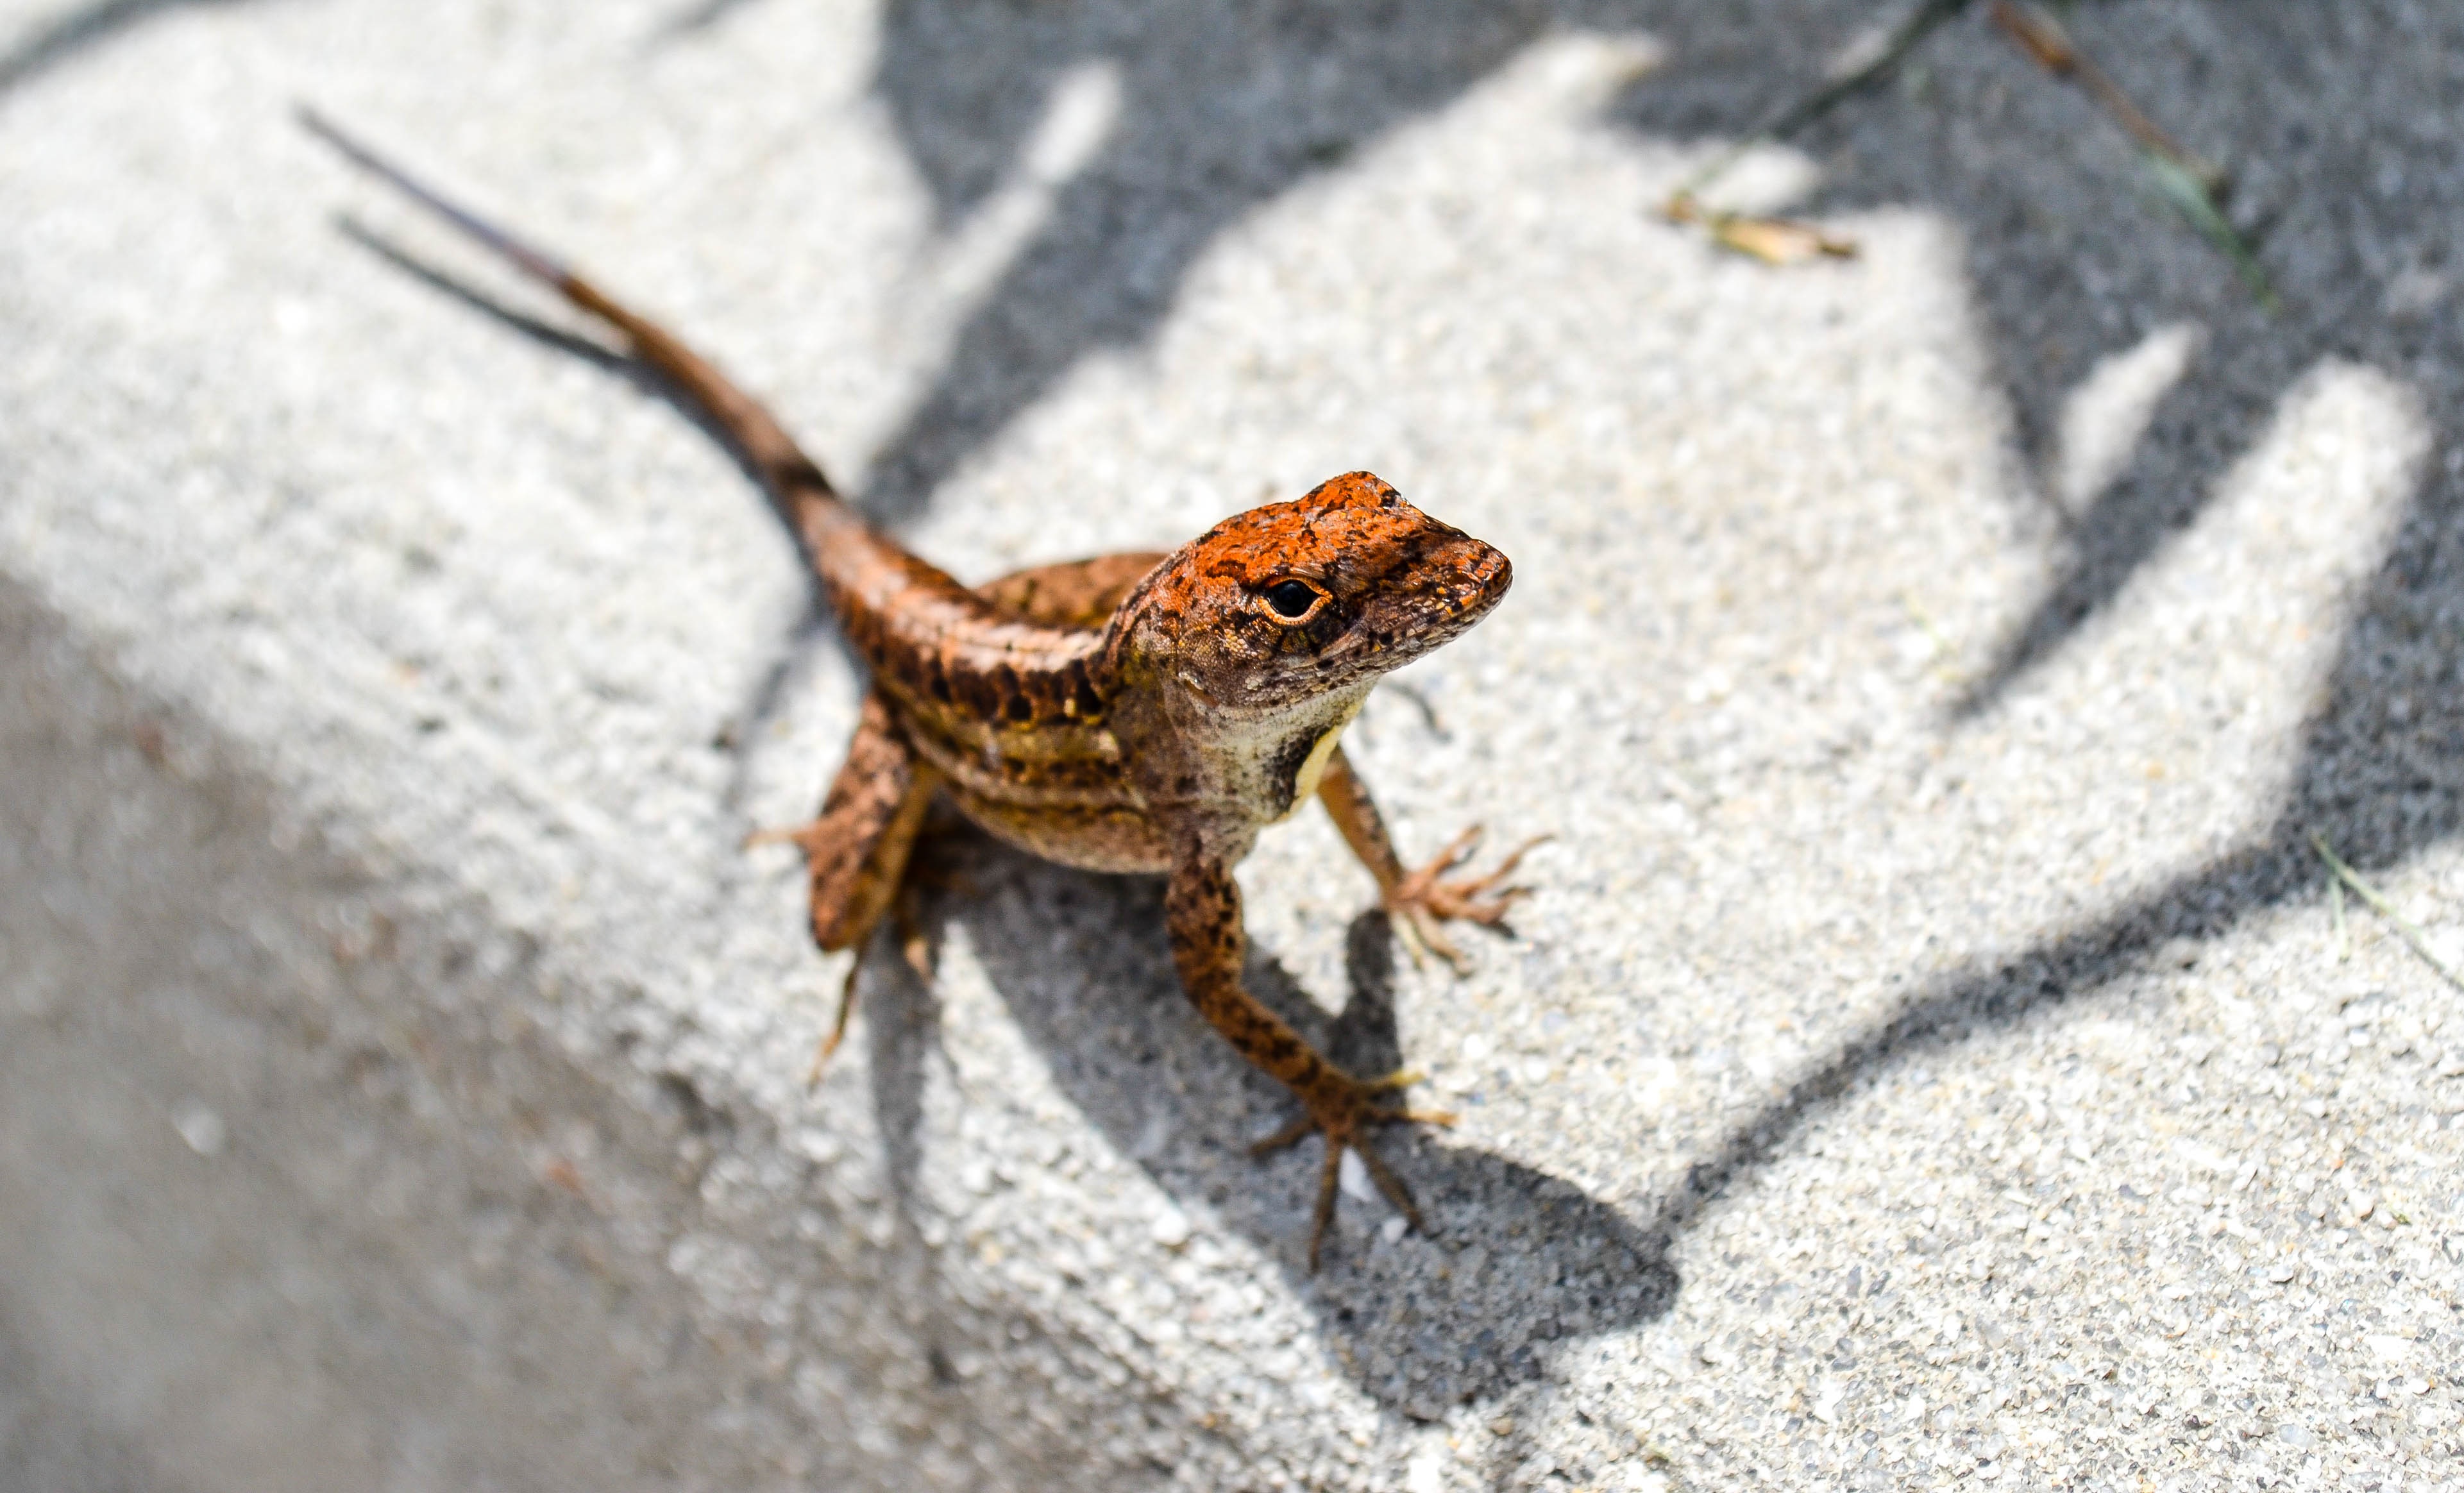
floor, animal, pavement, wildlife, reptile, amphibian, fauna, lizard, vertebrate, creature, agamidae, scaled reptile, lacertidae